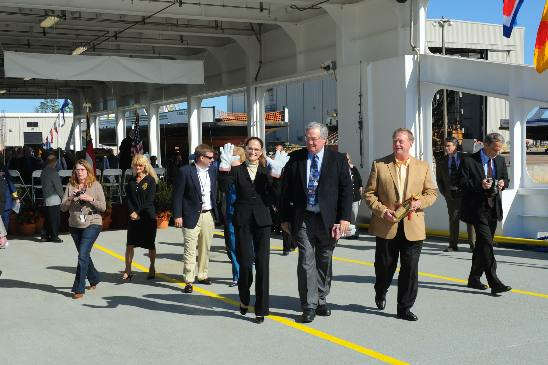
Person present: Yes